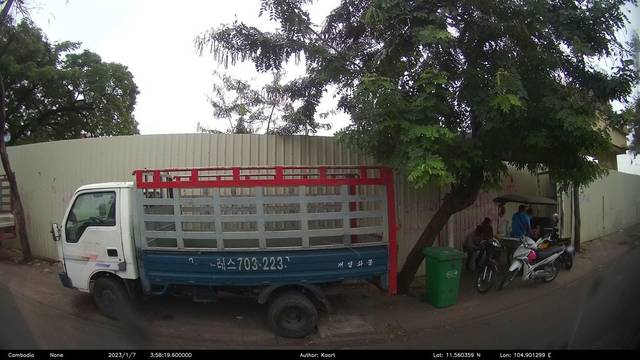
Region: Cambodia
Coordinates: 11.56, 104.901